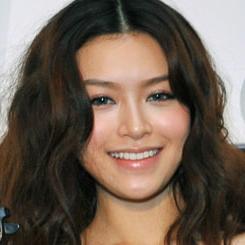
Age: 22